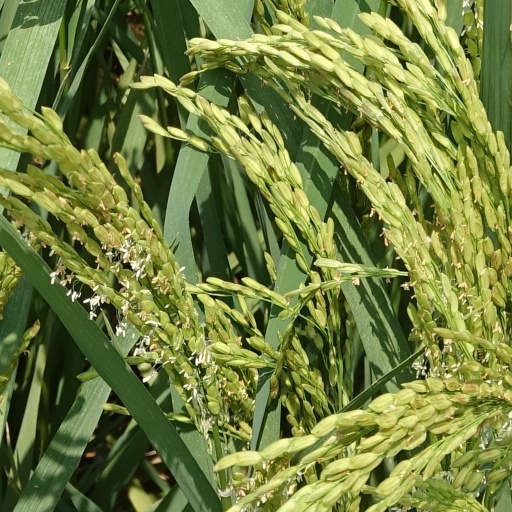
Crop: rice